Forty-seven rōnin

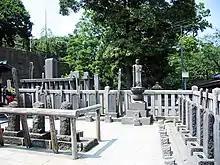
Graves of the forty-seven rōnin at Sengaku-ji

The tombs at Sengaku-ji became a place of great veneration, and people flocked there to pray. The graves at the temple have been visited by a great many people throughout the years since the Genroku era.